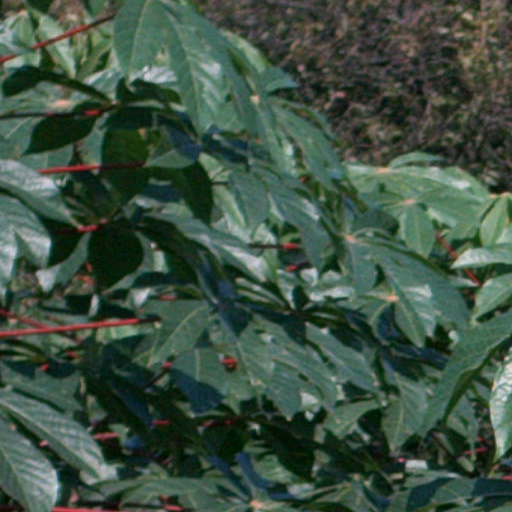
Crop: cassava